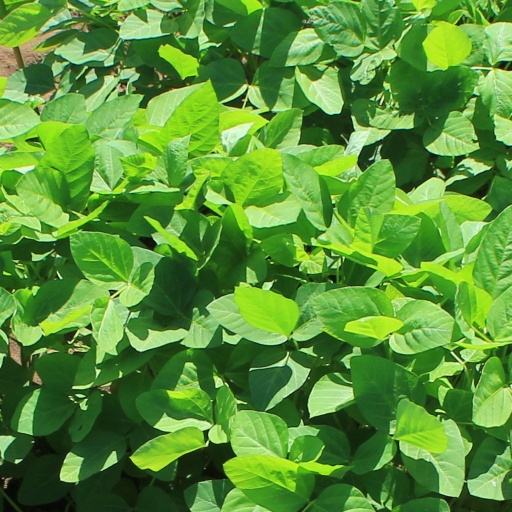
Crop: soybean